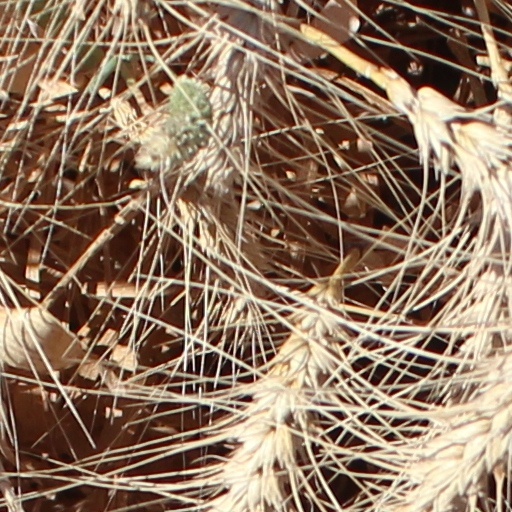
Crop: wheat